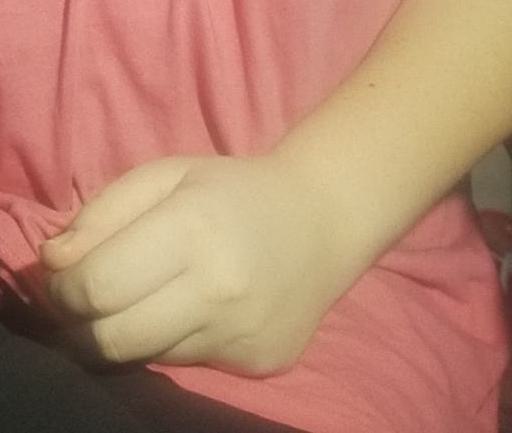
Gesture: no_gesture